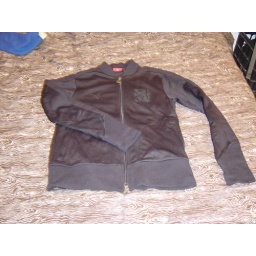
puma track jacket with &amp;quot;HOLLAND&amp;quot; detailing in black on back, elbow patches, holland lion on chest. tagged S. 10.